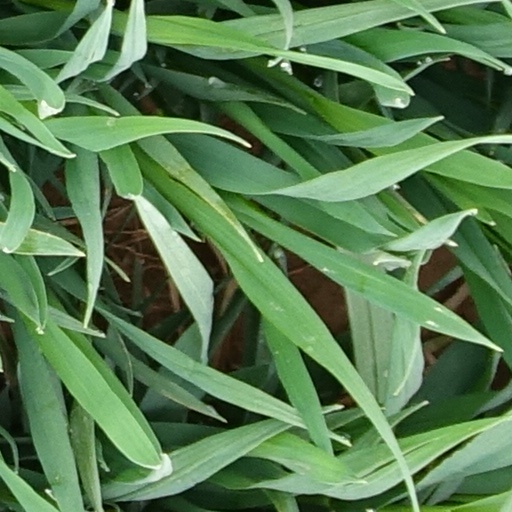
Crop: wheat